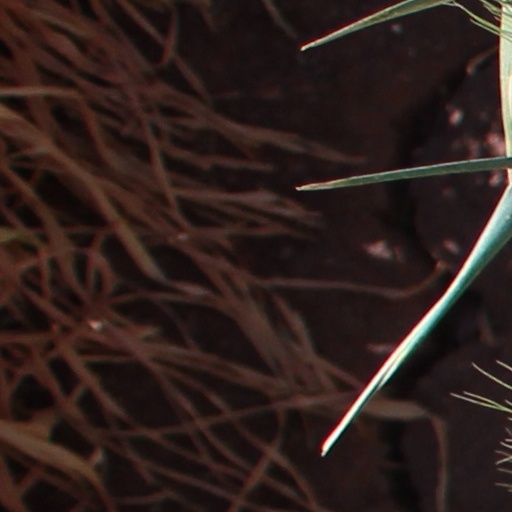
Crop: wheat